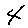
Label: 4